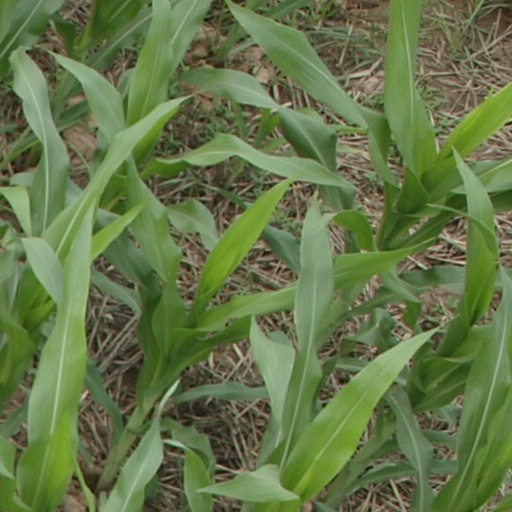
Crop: maize; corn